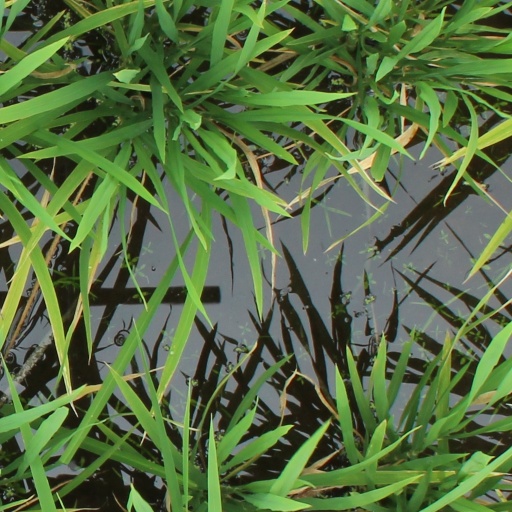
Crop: rice